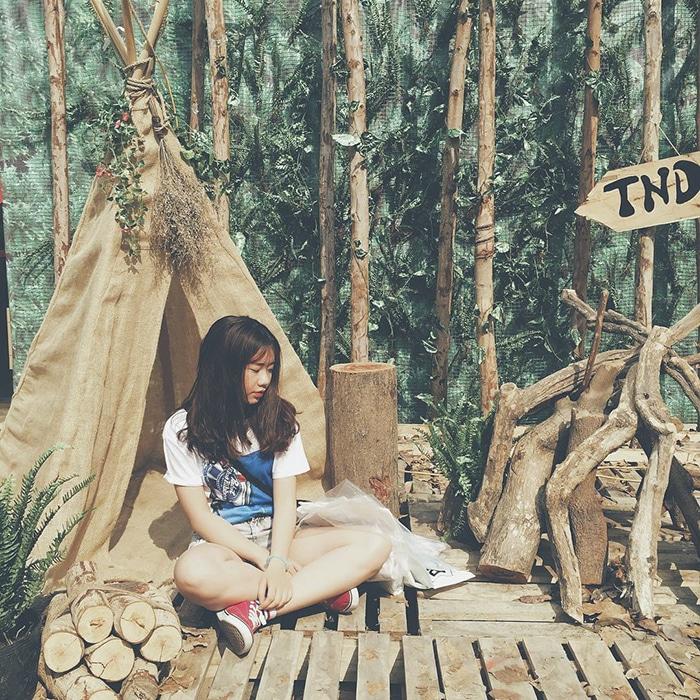
ở trước một túp lều có sự xuất hiện của một cô gái